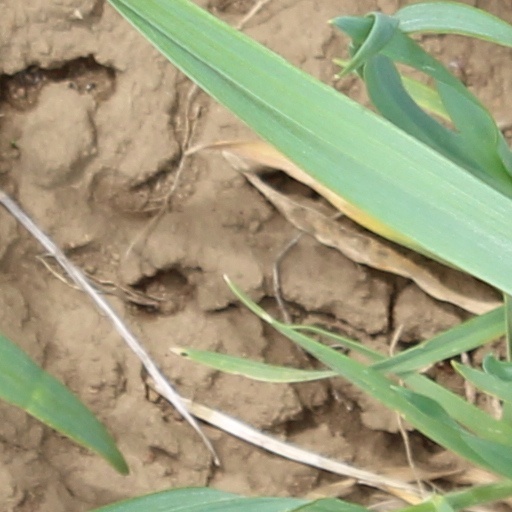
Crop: wheat